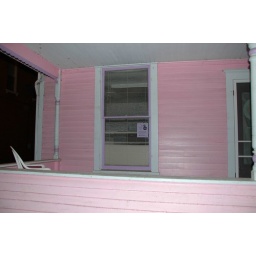
the pink house - strange things have appeared in this window